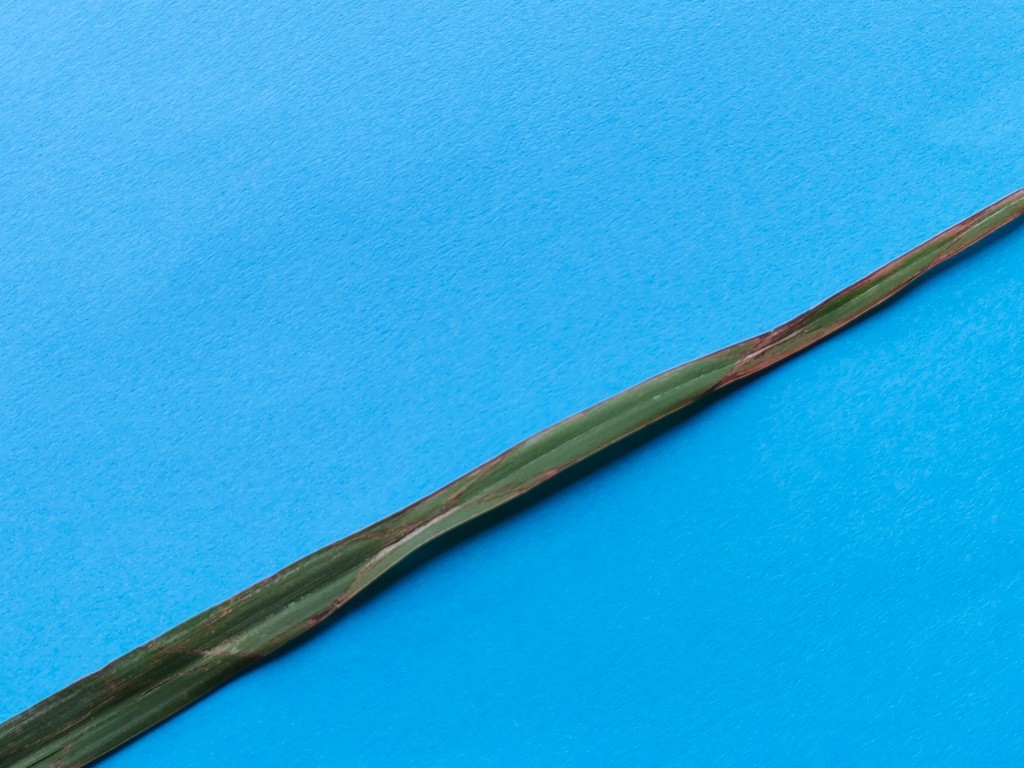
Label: Unhealthy